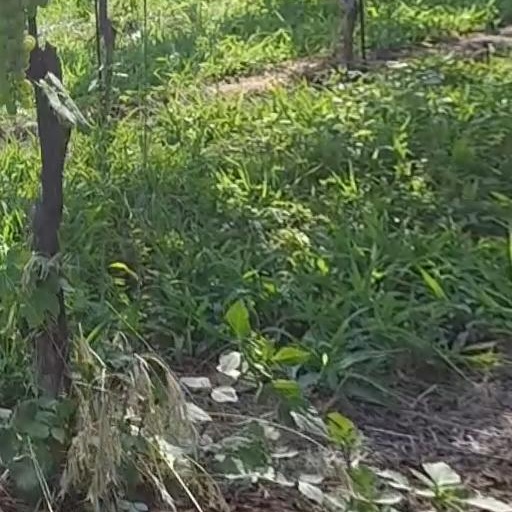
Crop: grape